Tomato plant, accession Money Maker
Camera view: vertical (180 deg); turntable rotation: 330 degrees
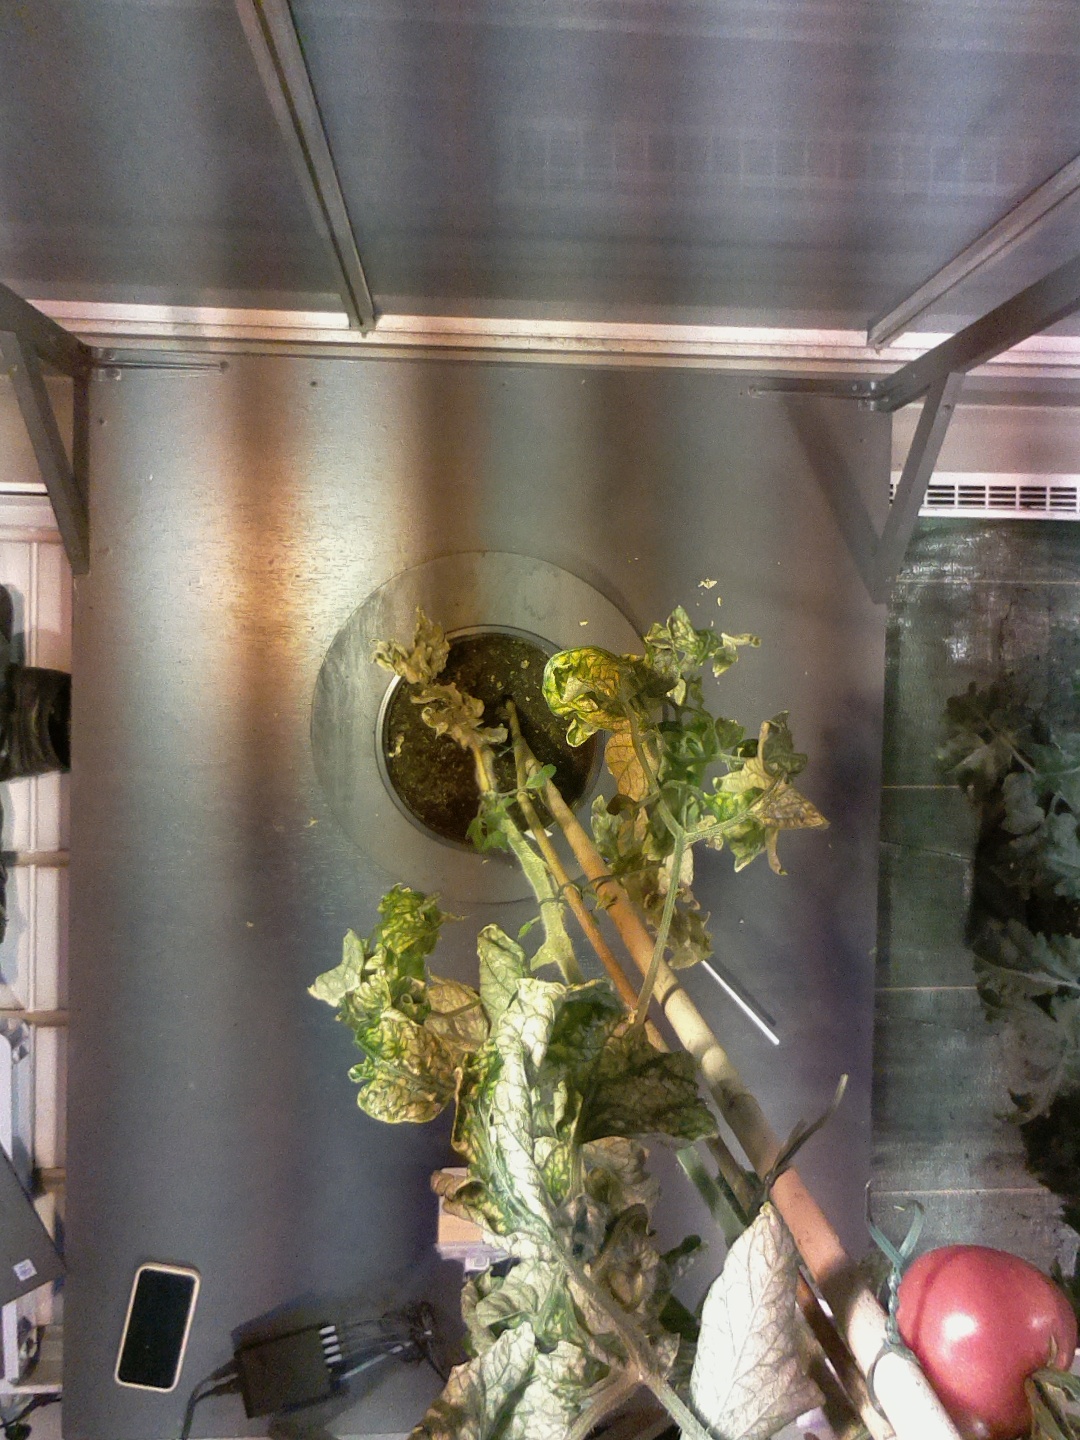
BBCH growth stage 81: 10%-20% of fruits show typical fully ripe color